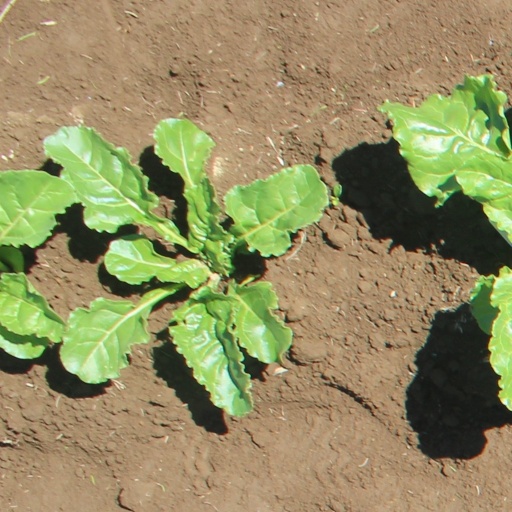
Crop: sugar beet